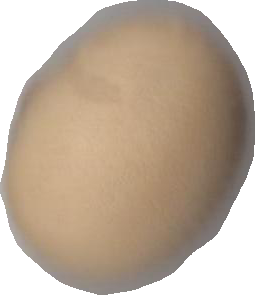
Variety: Grobogan